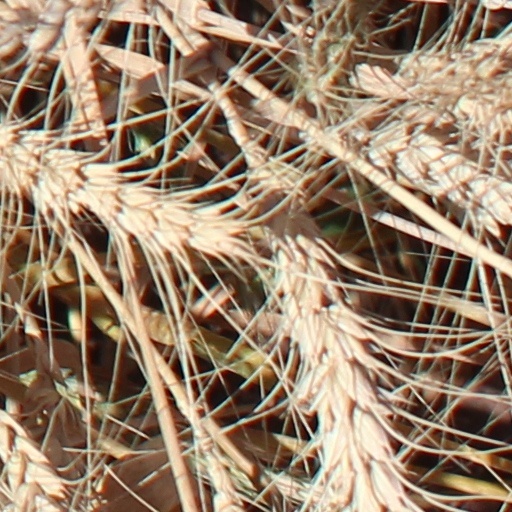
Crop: wheat